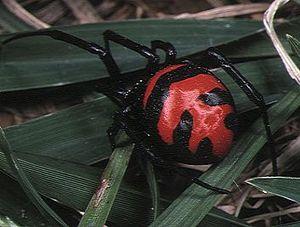
Latrodectus elegans est une espèce d'araignées aranéomorphes de la famille des Theridiidae.